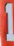
Number: 1